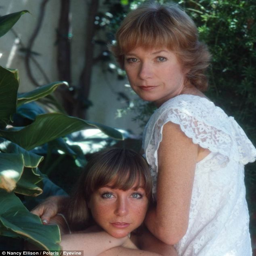
actor and her daughter in the 70s